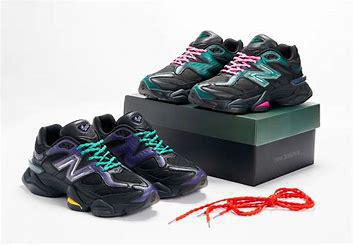
Brand: New
Model: Balance New Balance 9060